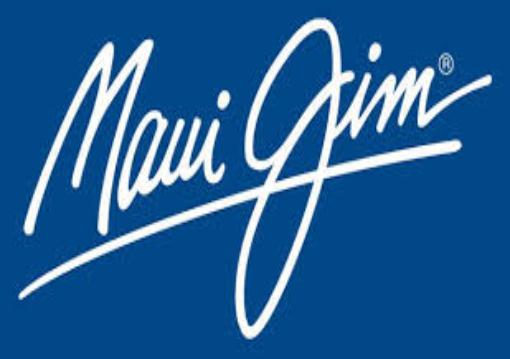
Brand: maui jim
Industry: Clothes